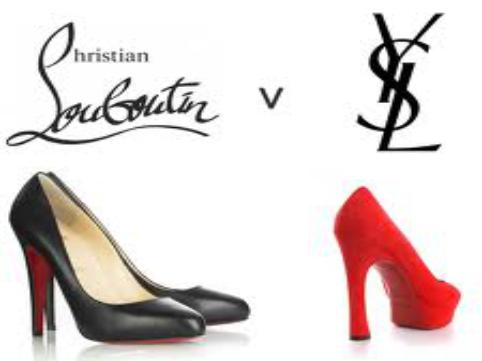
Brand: Christian Louboutin
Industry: Clothes